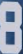
Number: 8